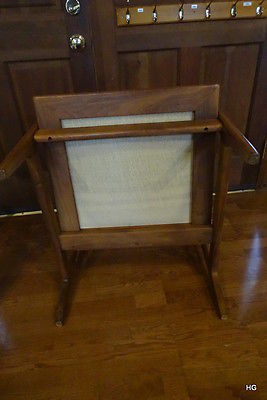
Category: chair